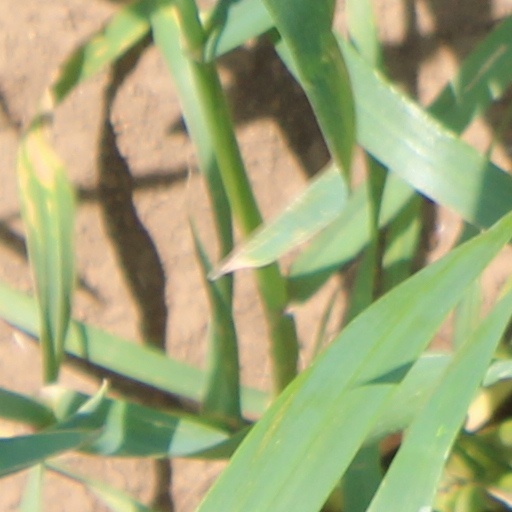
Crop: wheat